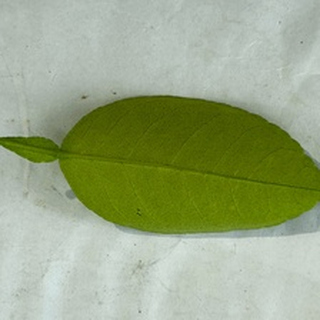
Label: healthy_lemon